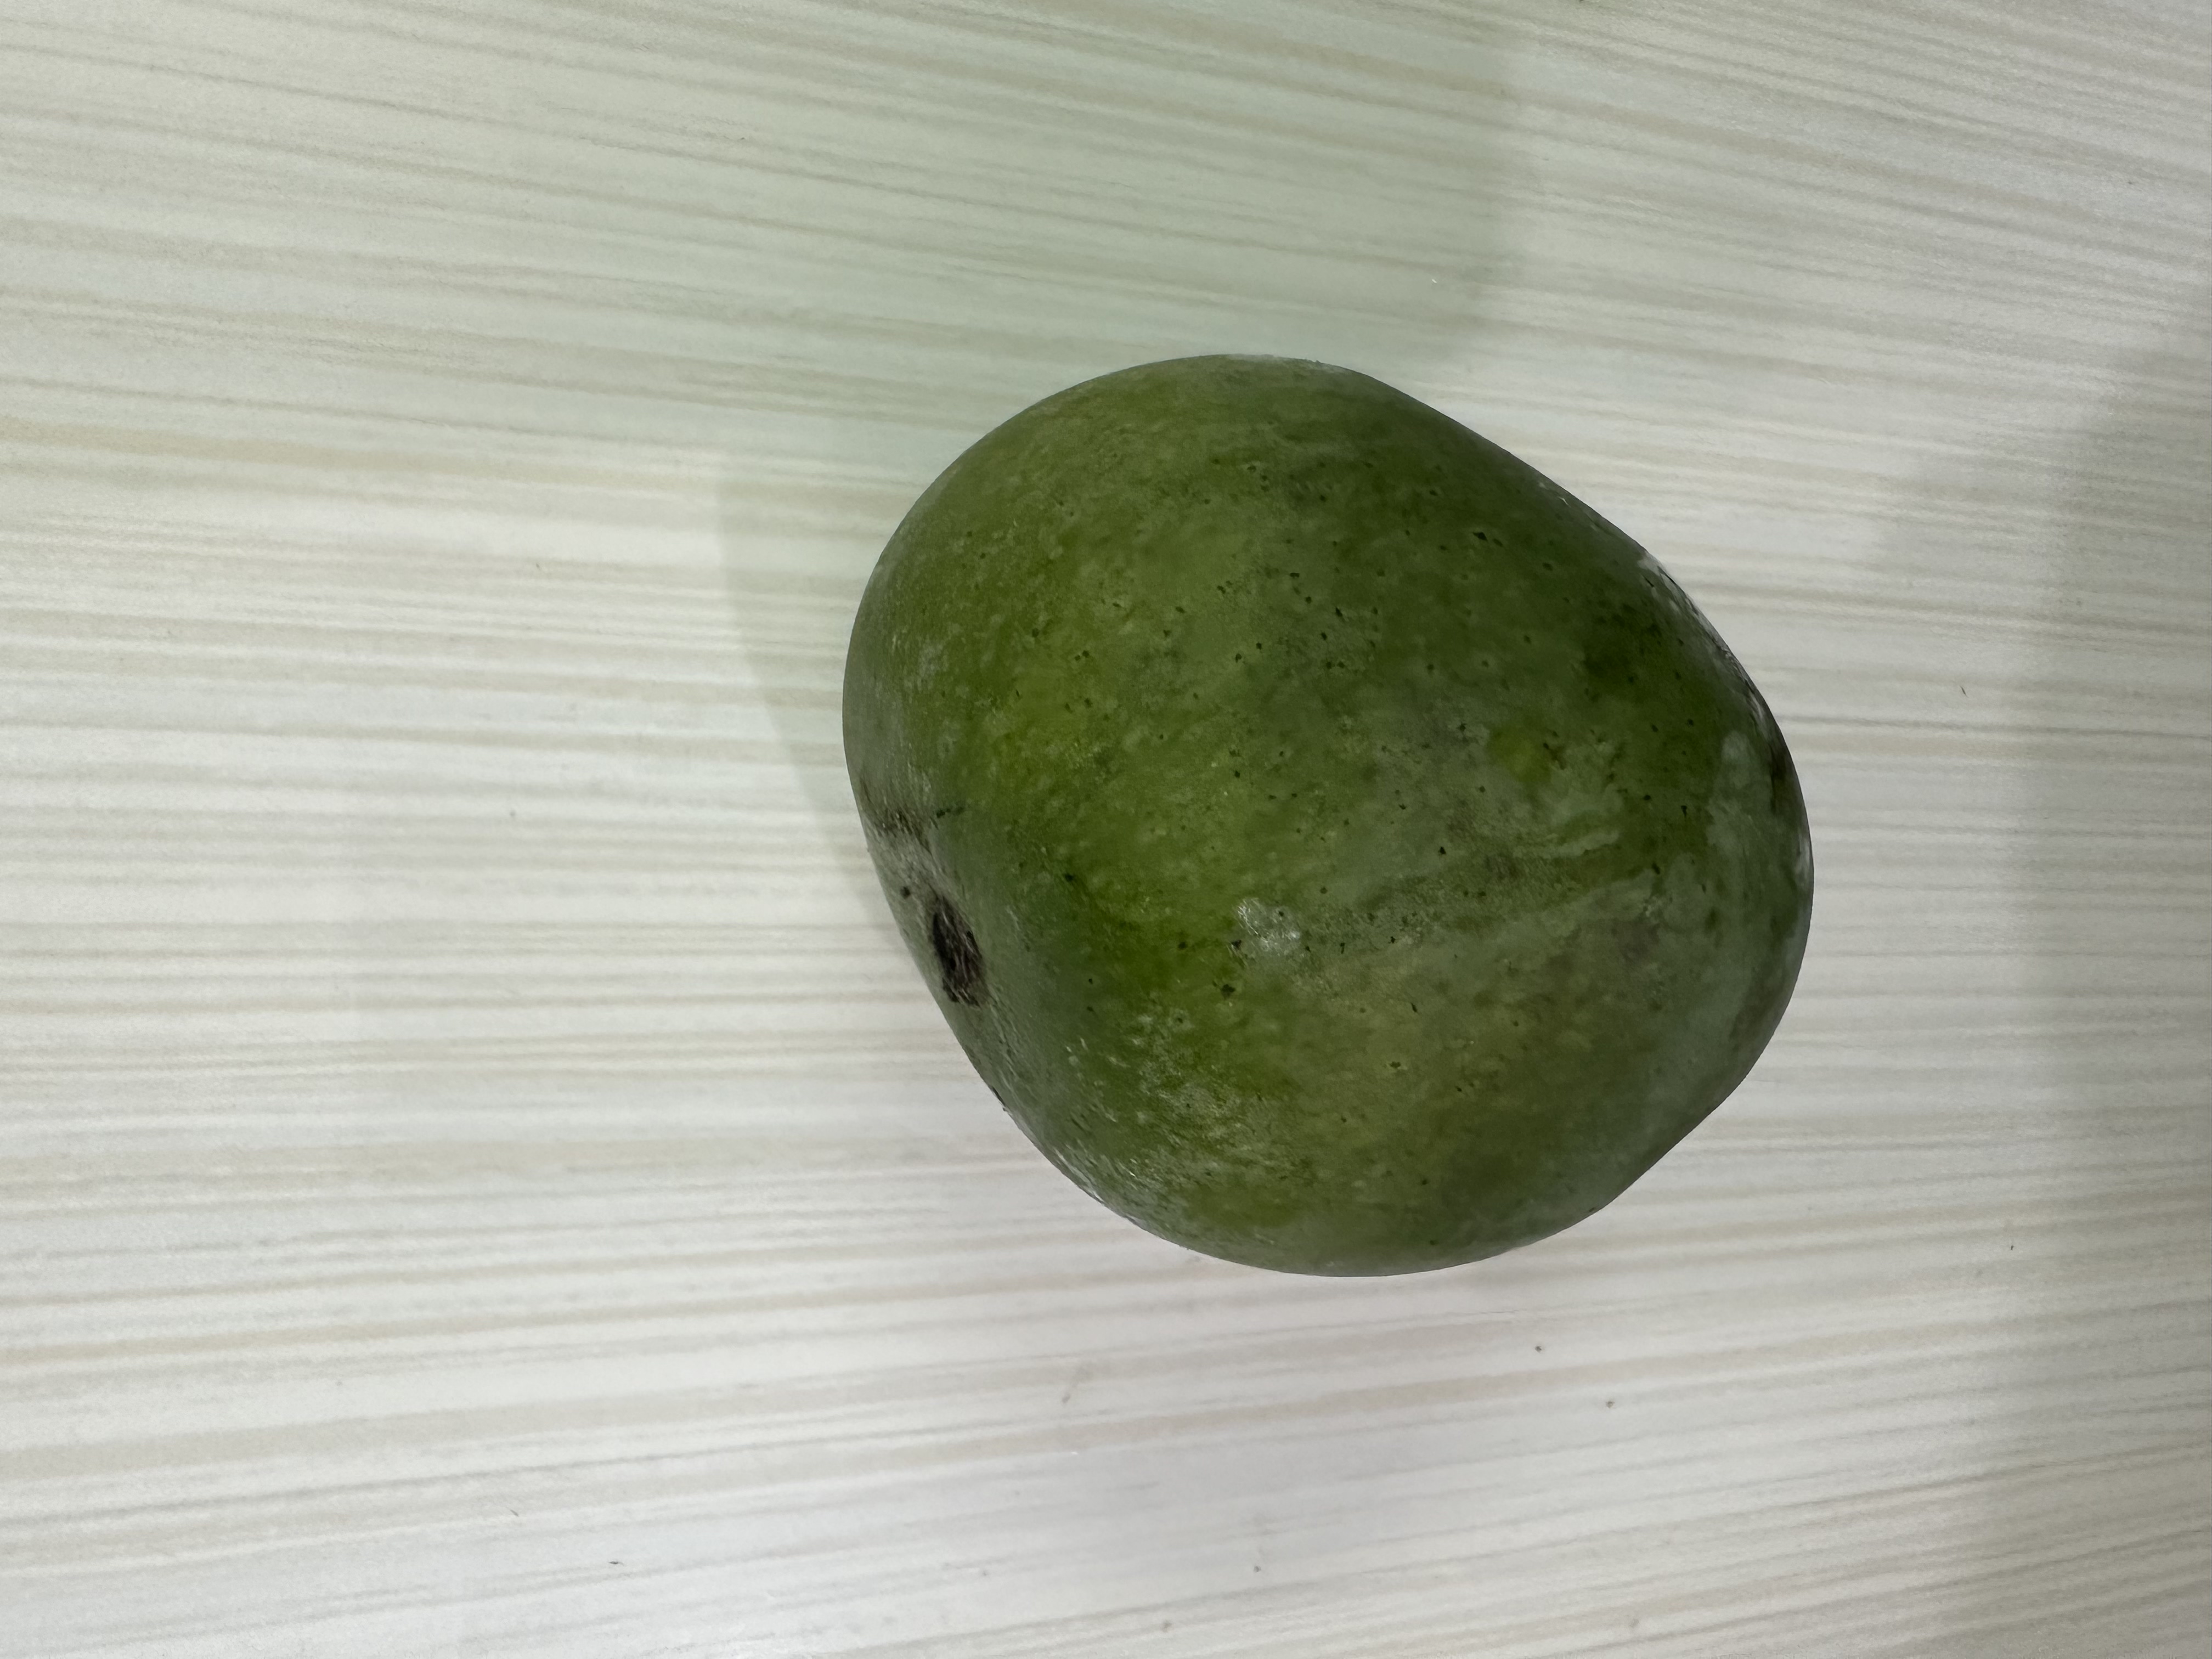
Mango variety: Harivanga